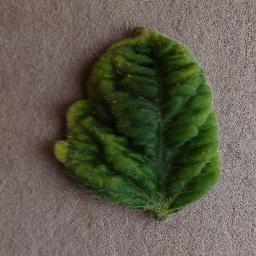
Label: Tomato___Tomato_Yellow_Leaf_Curl_Virus